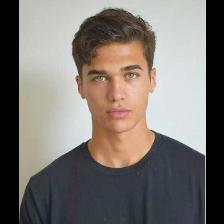
Label: Human